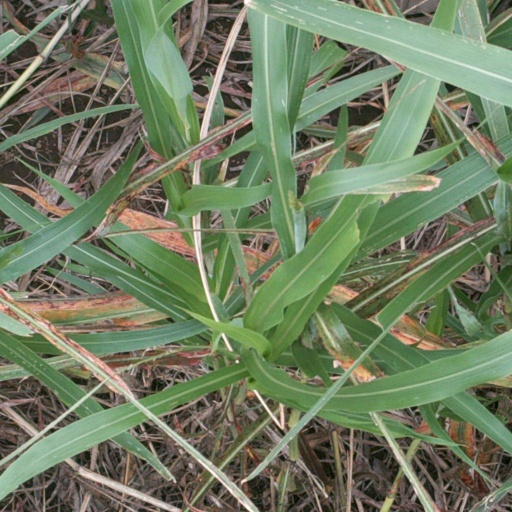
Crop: sorghum